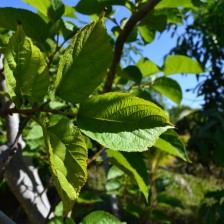
Variety: TaiwanStraberry